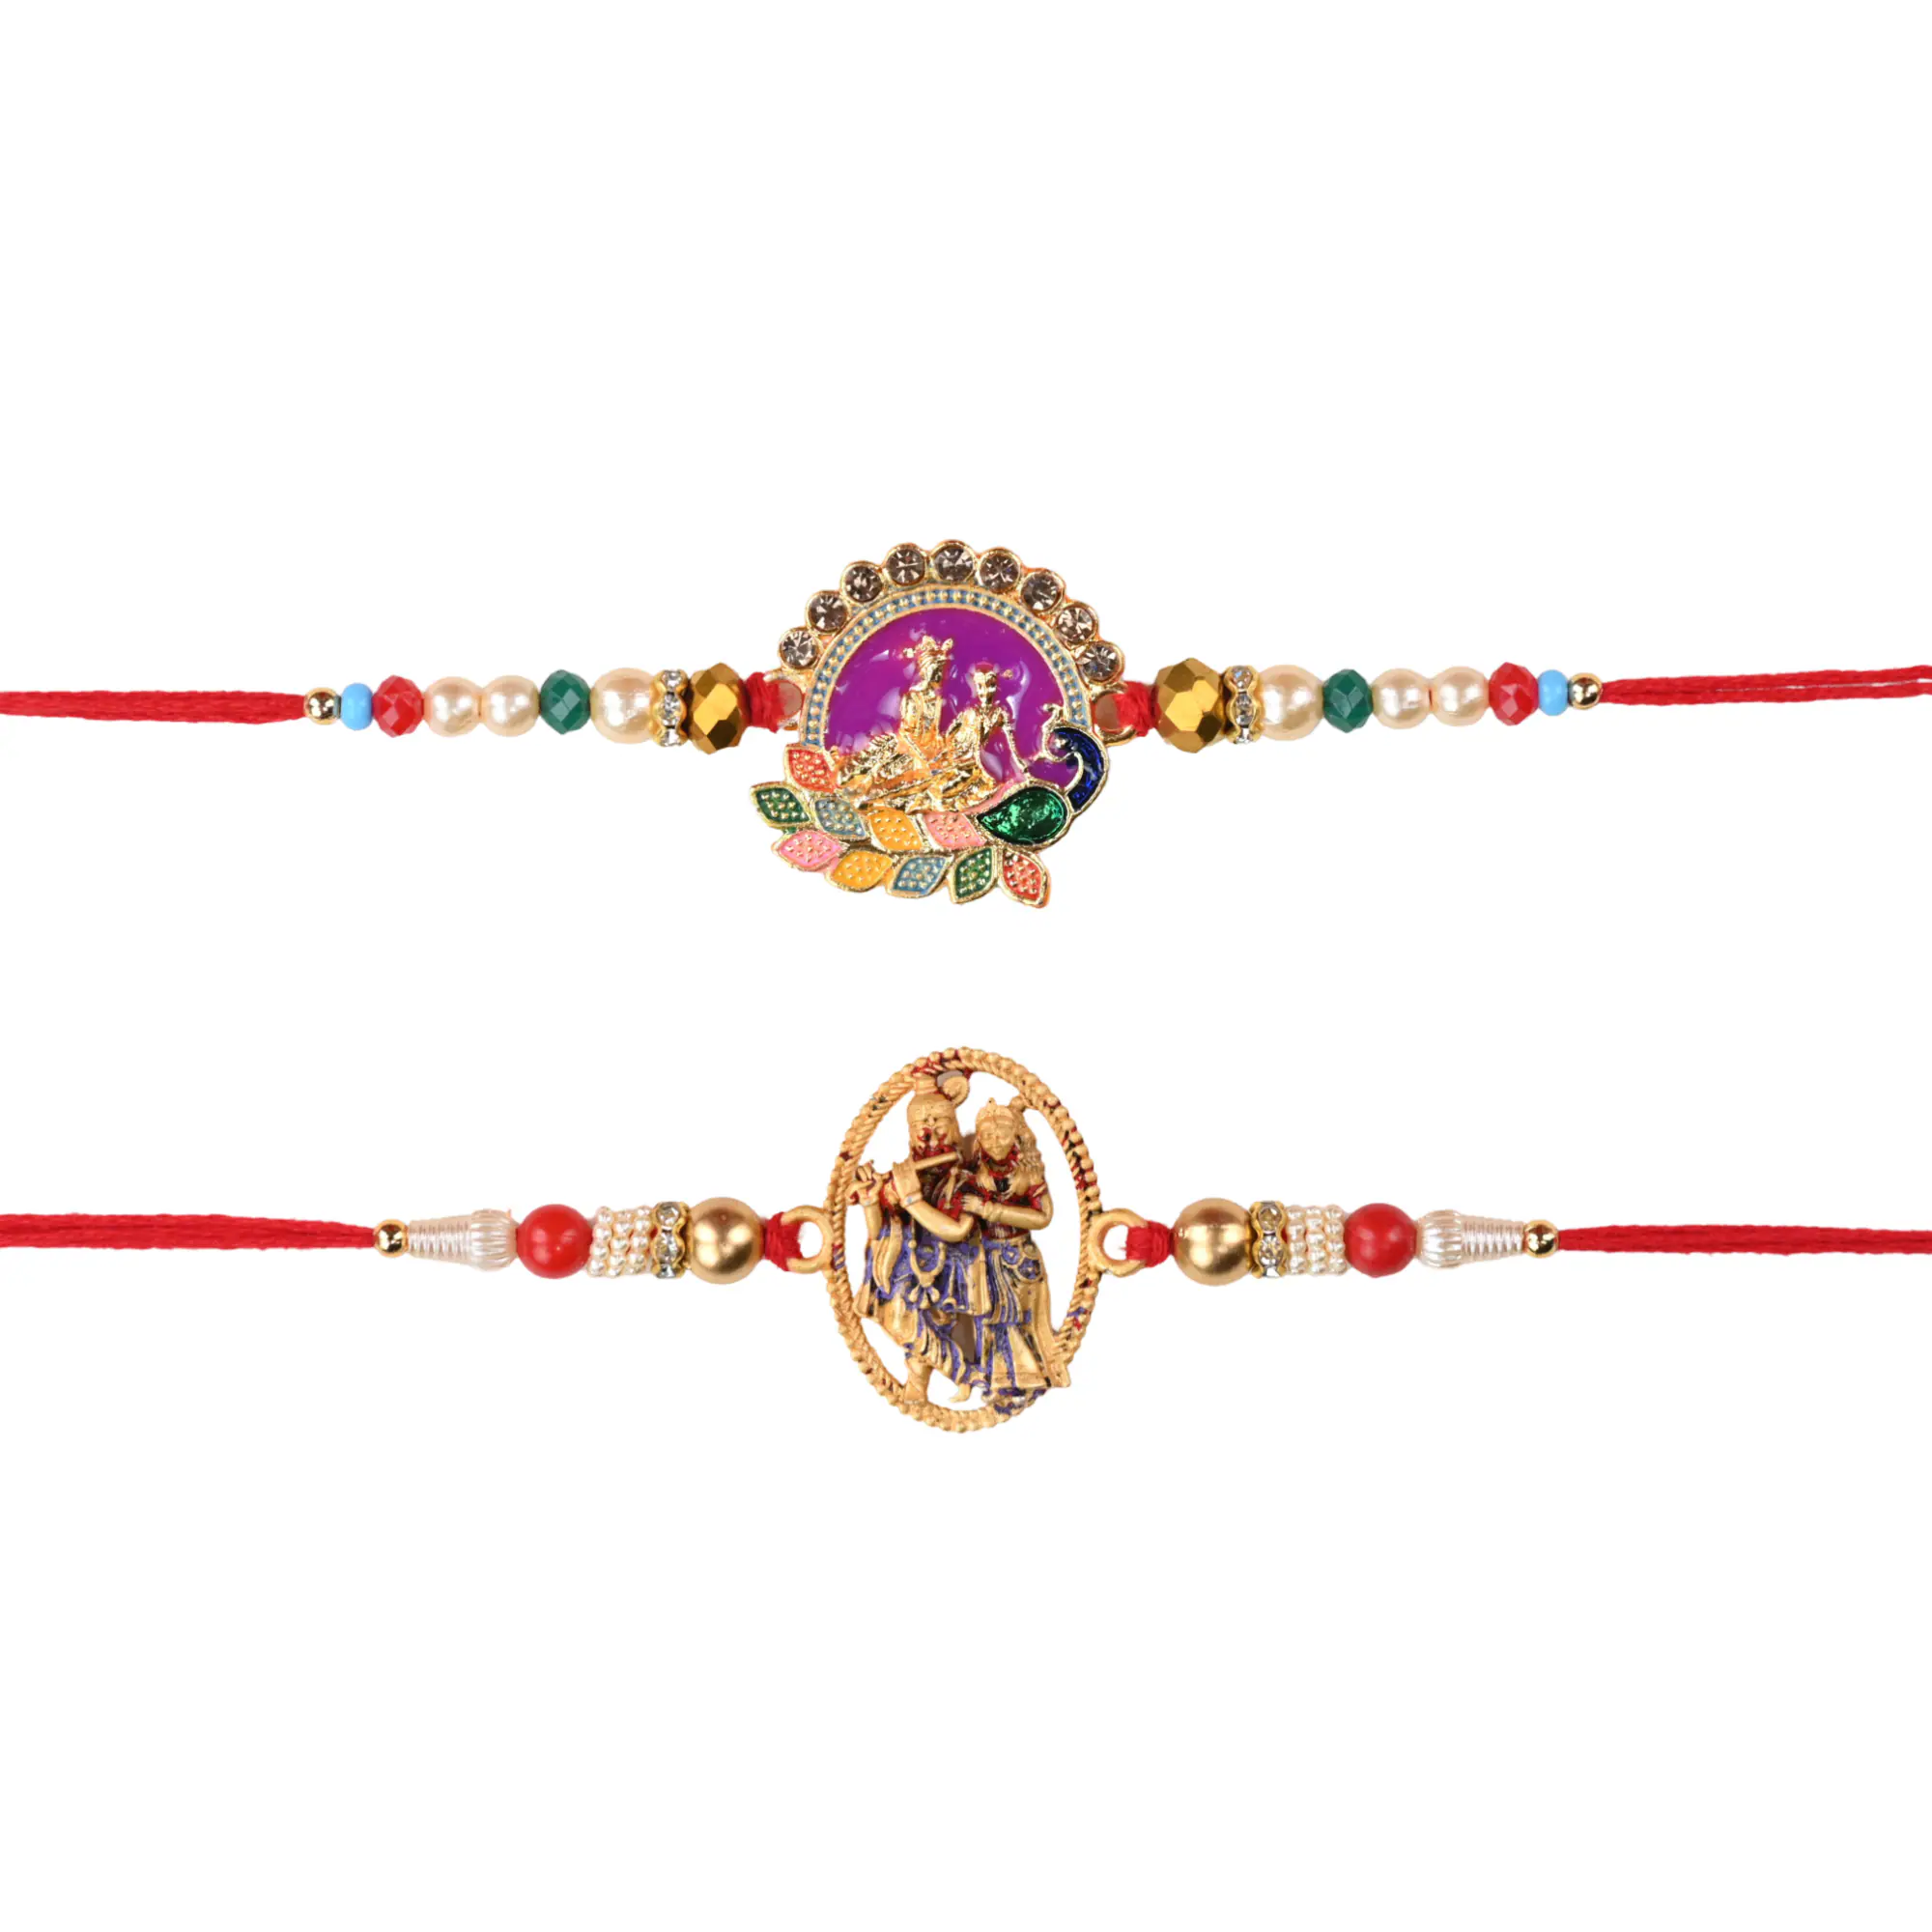
The Stone Aisle Set of 2 Divine Radha-Krishna Rakhis for Raksha Bandhan - Traditional Handcrafted Rakhi with Red Threads and Beads
Type: Rakhis
Brand: The Stone Aisle
Price: Rs. 199
 Celebrate the sacred festival of Raksha Bandhan with our Set of 2 Divine Radha-Krishna Rakhis. Each Rakhi in this set is meticulously crafted with high-quality red threads and adorned with vibrant beads and intricate detailing. The central motif of Radha-Krishna on each Rakhi symbolizes eternal love and devotion, making these Rakhis a perfect representation of the bond between brothers and sisters. These Rakhis are not only beautiful but also durable and comfortable to wear, thanks to the premium materials used in their creation. The intricate designs and colorful embellishments reflect the rich cultural heritage and traditional craftsmanship.
Features: Divine Radha-Krishna Design: This set includes two beautifully crafted Rakhis, each featuring a central motif of Radha-Krishna, symbolizing love and devotion.,Premium Quality Materials: Made with high-quality red threads and adorned with durable beads, ensuring longevity and comfort for all-day wear.,Intricate Handcrafted Details: Each Rakhi showcases intricate designs with colorful beads and embellishments, reflecting traditional craftsmanship.,Perfect for Raksha Bandhan: Ideal for sisters to tie on their brothers' wrists, representing the sacred bond of protection and love during Raksha Bandhan.,Gift-Ready Packaging: Comes in elegant packaging, ready to be gifted, making it an excellent choice for celebrating Raksha Bandhan.